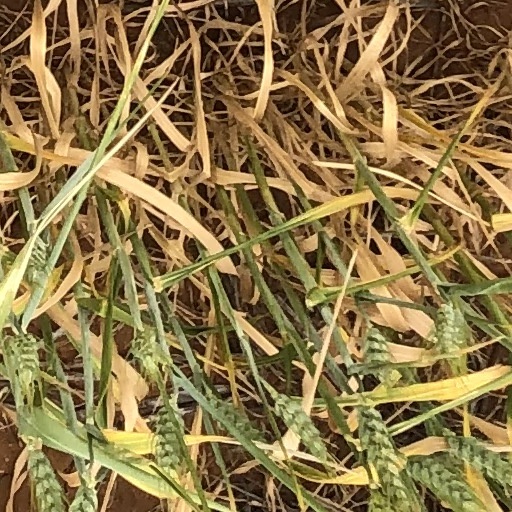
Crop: wheat